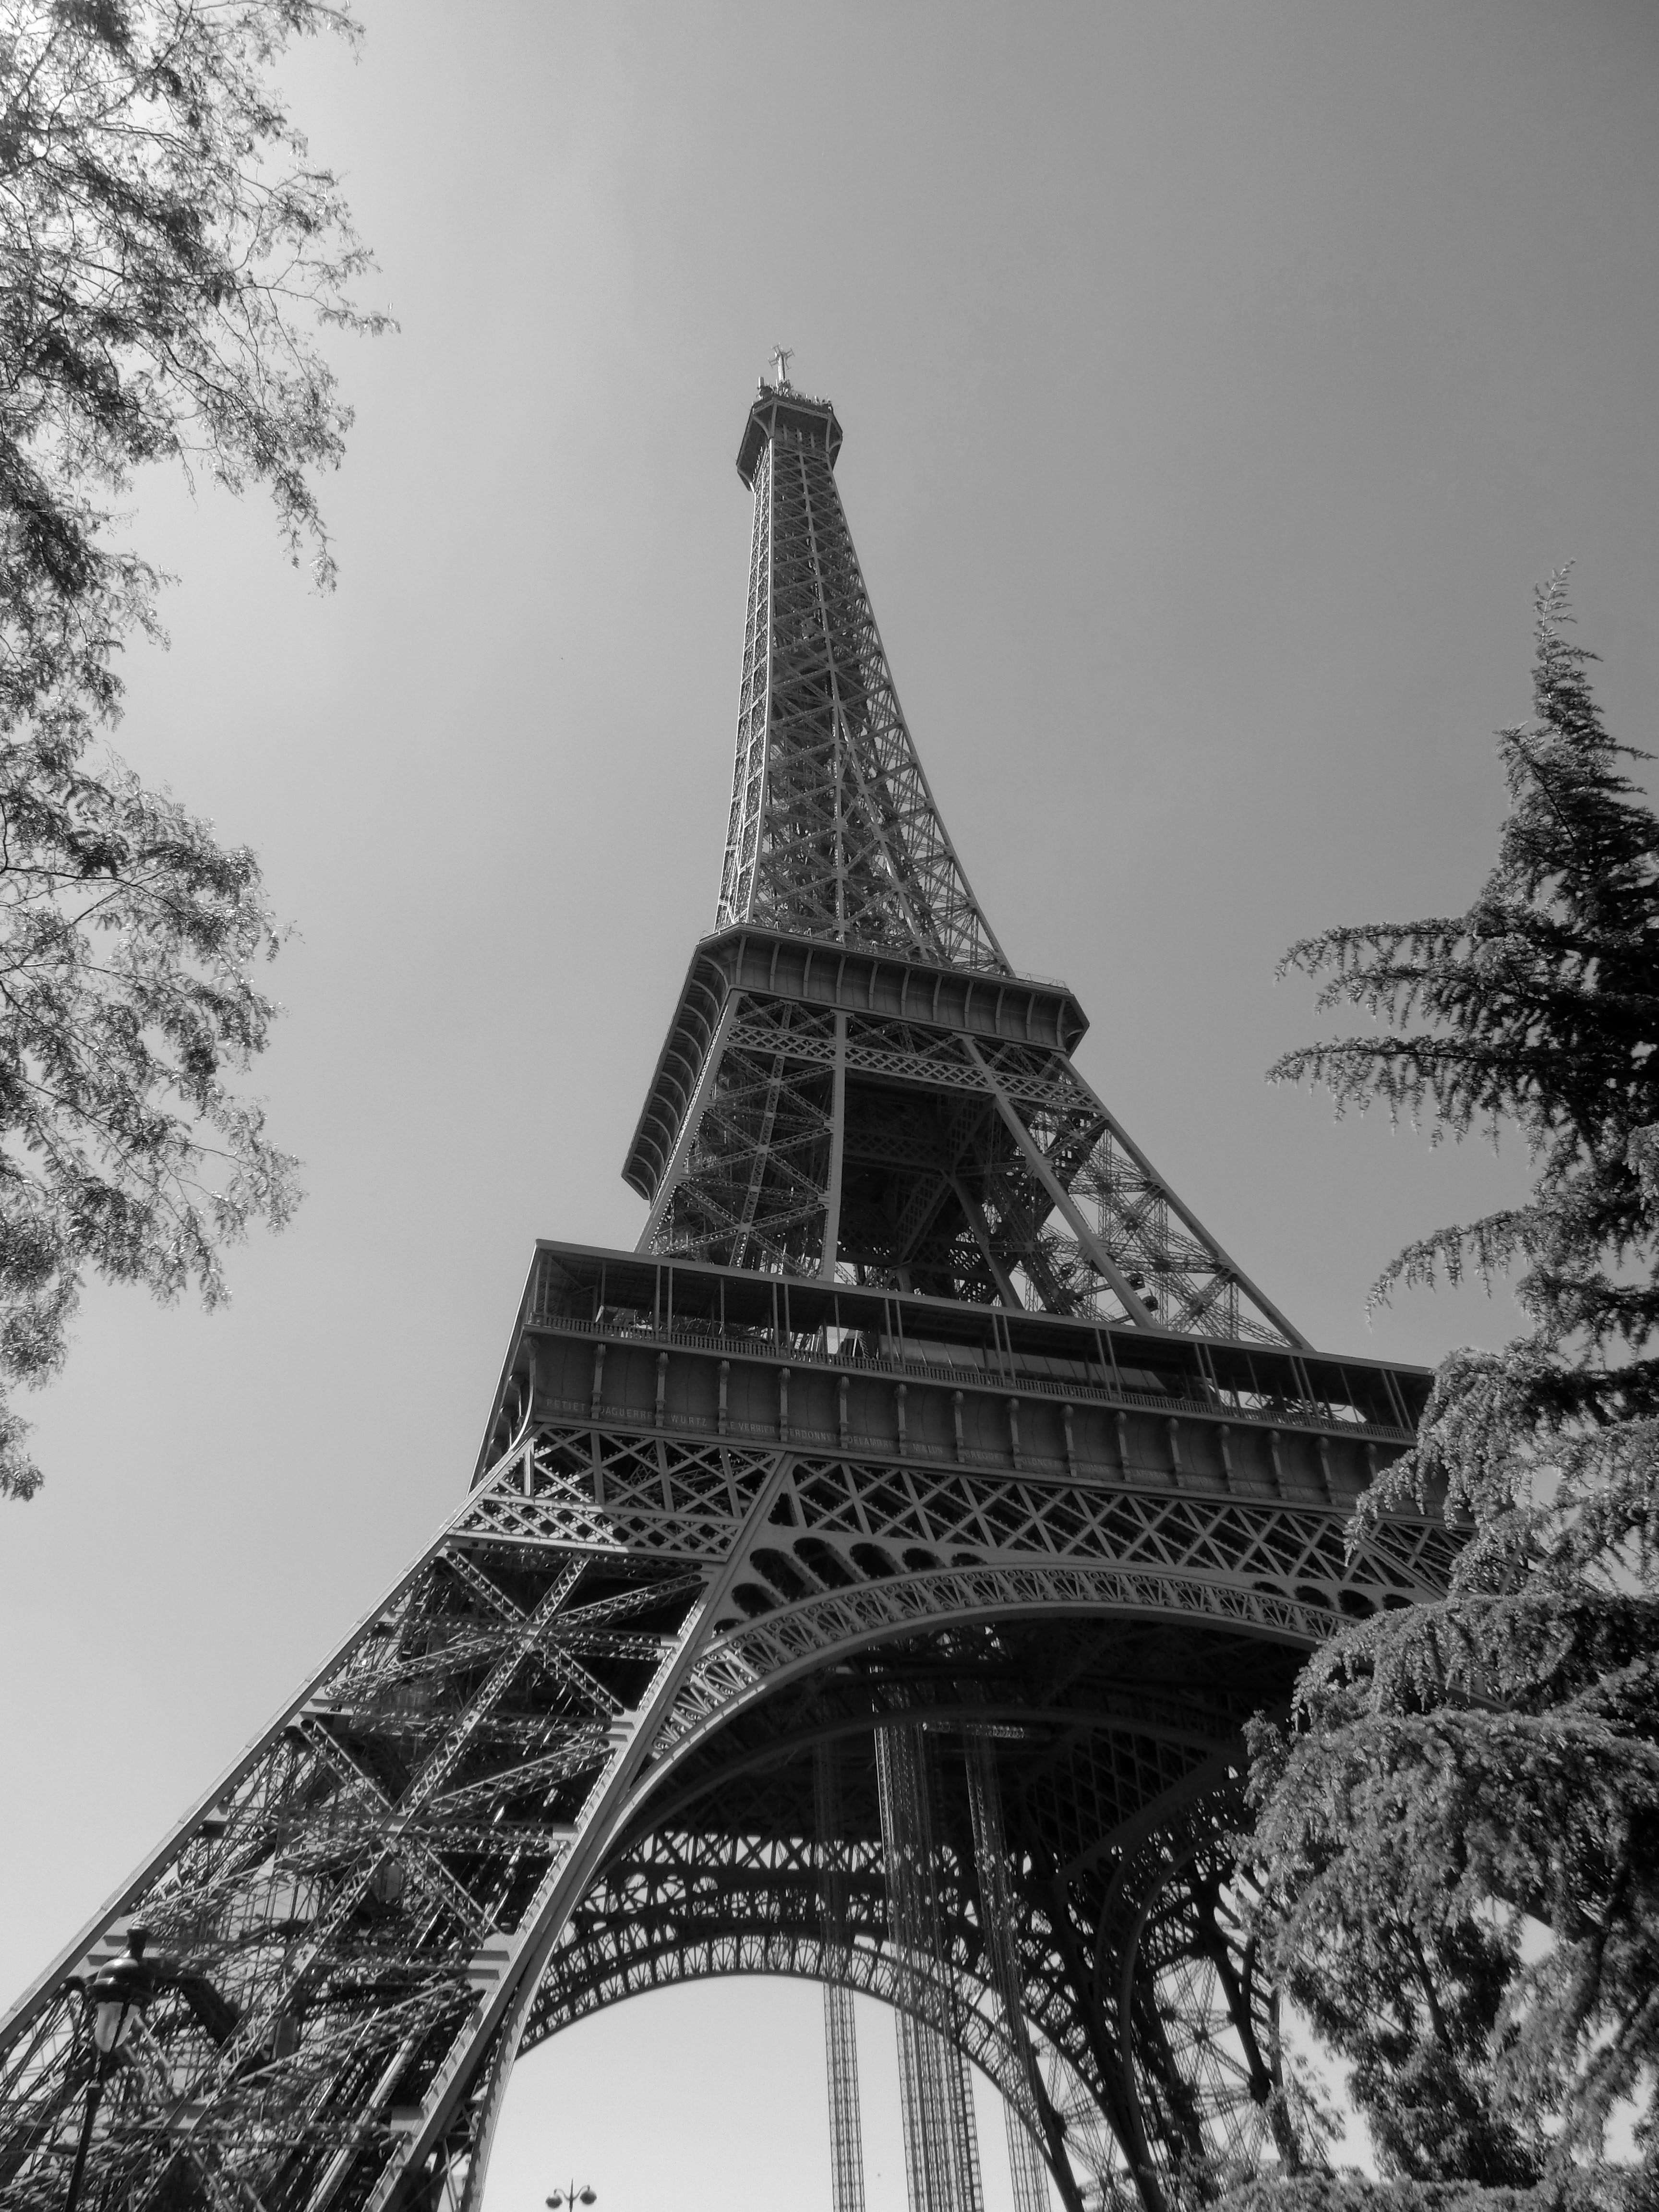
tree, snow, winter, black and white, white, tower, landmark, black, monochrome, spire, steeple, symmetry, shape, monochrome photography